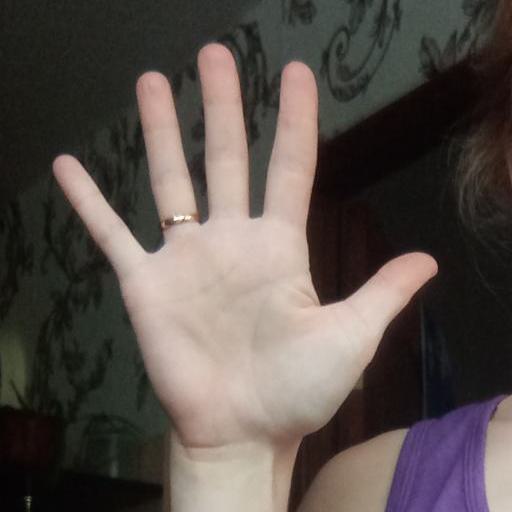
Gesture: palm